Ortotherium

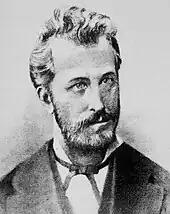
Portrait of Florentino Ameghino, describer of "Ortotherium."

The earliest published record of "Ortotherium" was in 1885, when a partial left dentary (lower jawbone) lacking preserved teeth that had been unearthed from the Upper Miocene strata of "Conglomerado osifero" (ossiferous conglomerate) near Paraná in Entre Rios Province, Argentina. It was described by prolific Argentine paleontologist Florentino Ameghino in his monograph on fossils from the area. Ameghino named the type species "Ortotherium laticurvatum", the specific name coming from the laterally curved lower jaw. The holotype (name-bearing) specimen of "O. laticurvatum" has been lost, though a plaster cast exists in the Museo de La Plata. Ameghino, mistakenly believed that the rock layers of Parana dated to the Oligocene, a much older epoch. Ameghino noted the large size of the molariform and caniniform cavities, believing that "Ortotherium" may be synonymous with the taxon "Olygodon", which he had named on the basis of large molariforms. "Ortotherium", however, is a distinct taxon that comes from different aged sediments. "O. laticurvatum" was one of three species Ameghino named, fostering the novel species of "O.schlosseri" and "O. seneum" in an 1891 paper, both of which were also based on fragmented mandibular material. Ameghino dubbed a new genus and species of ground sloth, "Menilaus affinis", in the same 1891 work. "M. affinis" was named on the basis of another imperfect left mandible from "Conglomerado osifero". "Menilaus" has since been synonymized with "Ortotherium laticurvatum", lacking any distinct traits that differ itself from the species.